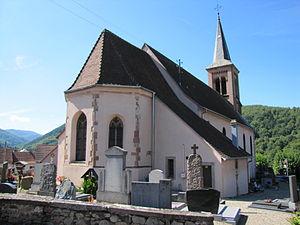
Alsace, Haut-Rhin, Soultzbach-les-Bains, Église Saint-Jean-Baptiste (XVIe-XVIIIe-XIXe), rue de l'église. This building is inscrit au titre des Monuments Historiques. It is indexed in the Base Mérimée, a database of architectural heritage maintained by the French Ministry of Culture,
Cet article recense les monuments historiques du Haut-Rhin, en France.
L'église Saint-Jean-Baptiste est un monument historique situé à Soultzbach-les-Bains, dans le département français du Haut-Rhin.